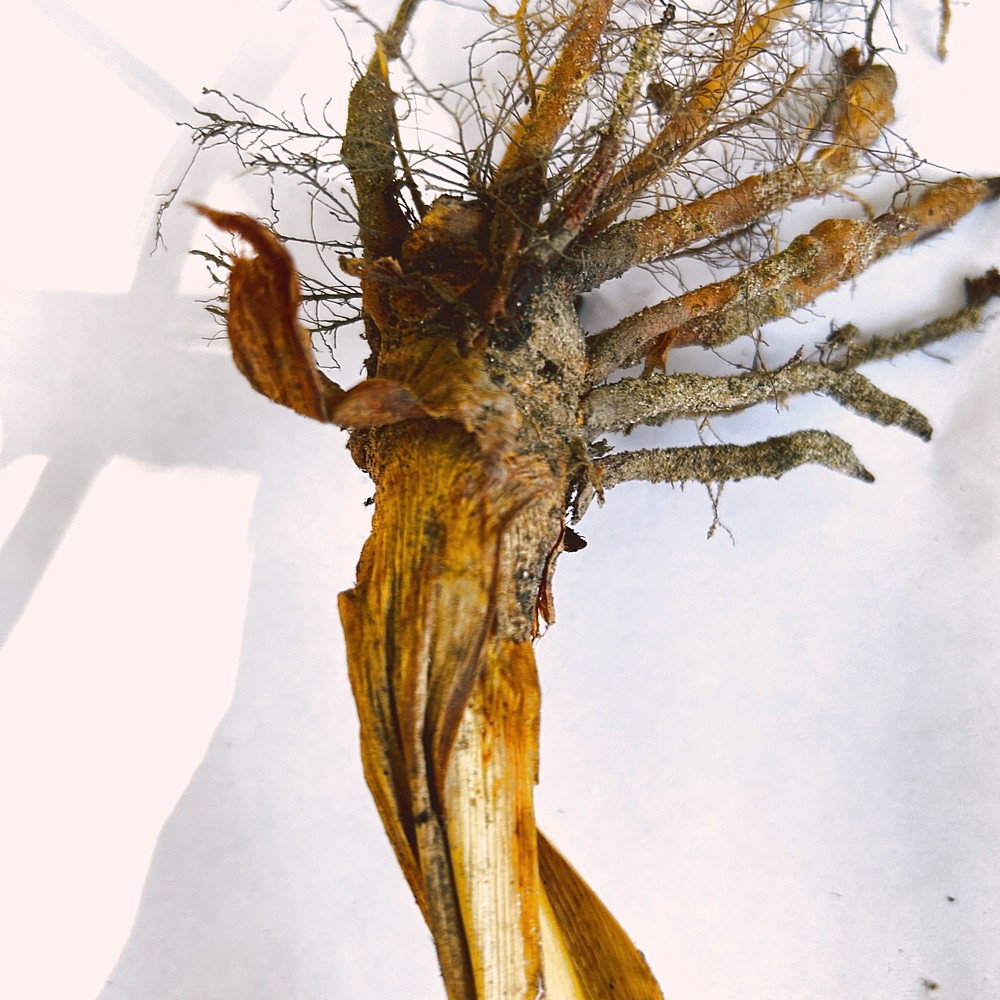
Label: Rhizome Disease Root